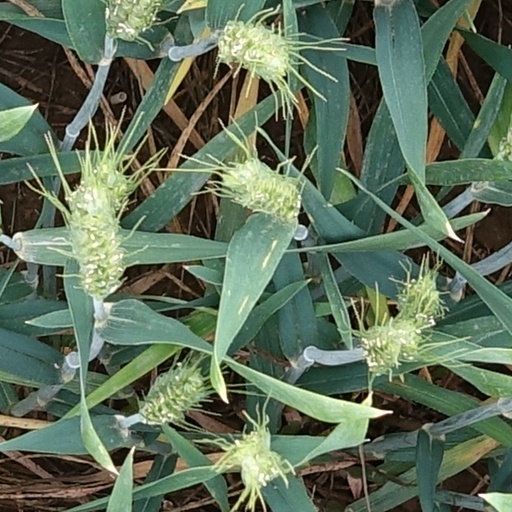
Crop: wheat